Fehmi Koru

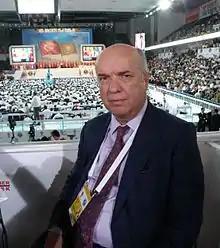

Fehmi Koru (born 24 July 1950, in İzmir) is a Turkish journalist and columnist.